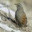
Label: bird